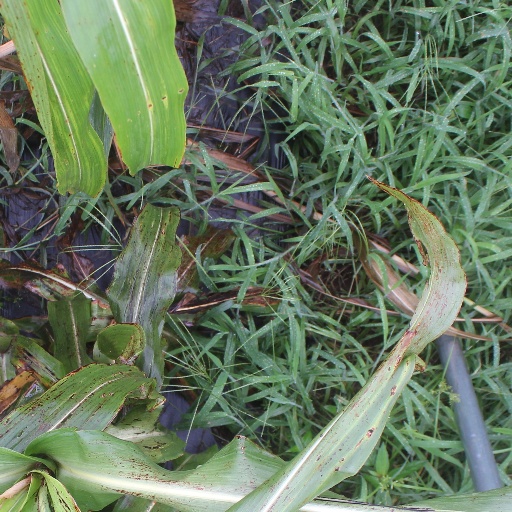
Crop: sorghum